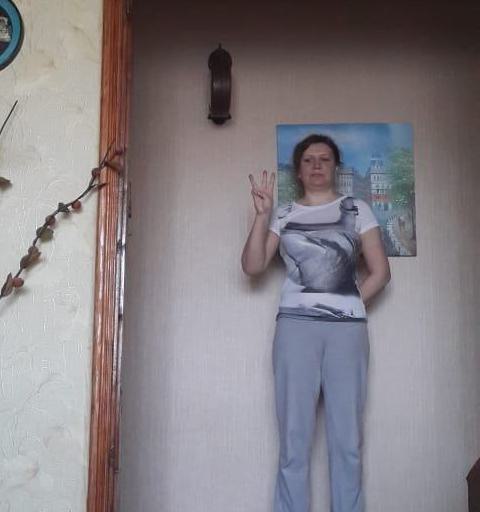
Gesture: three